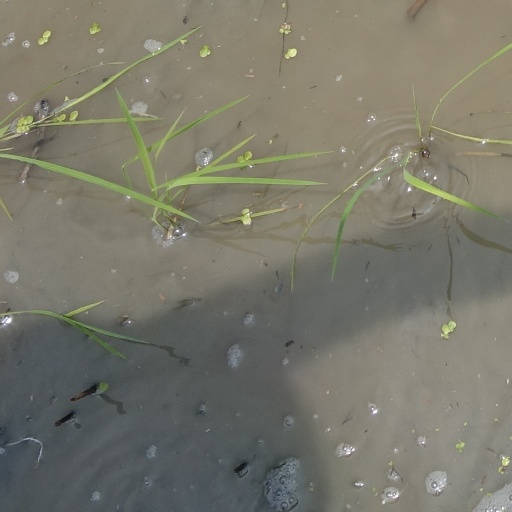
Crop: rice